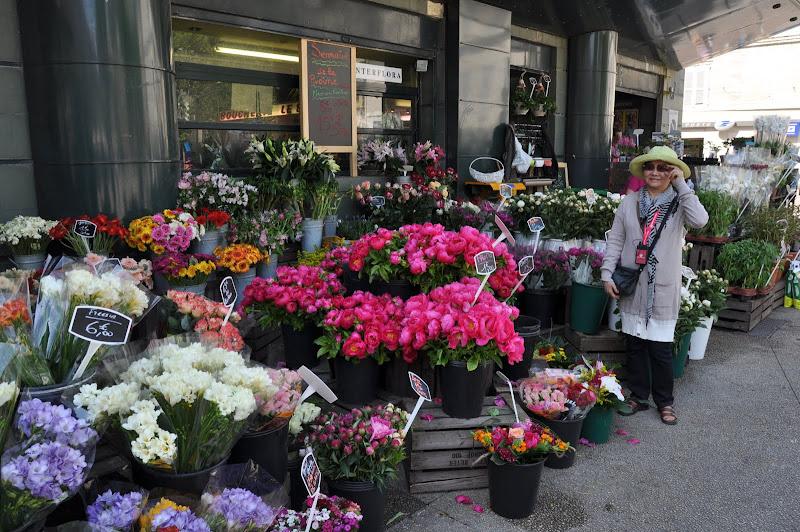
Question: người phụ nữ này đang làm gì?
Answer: đang đi xem hoa